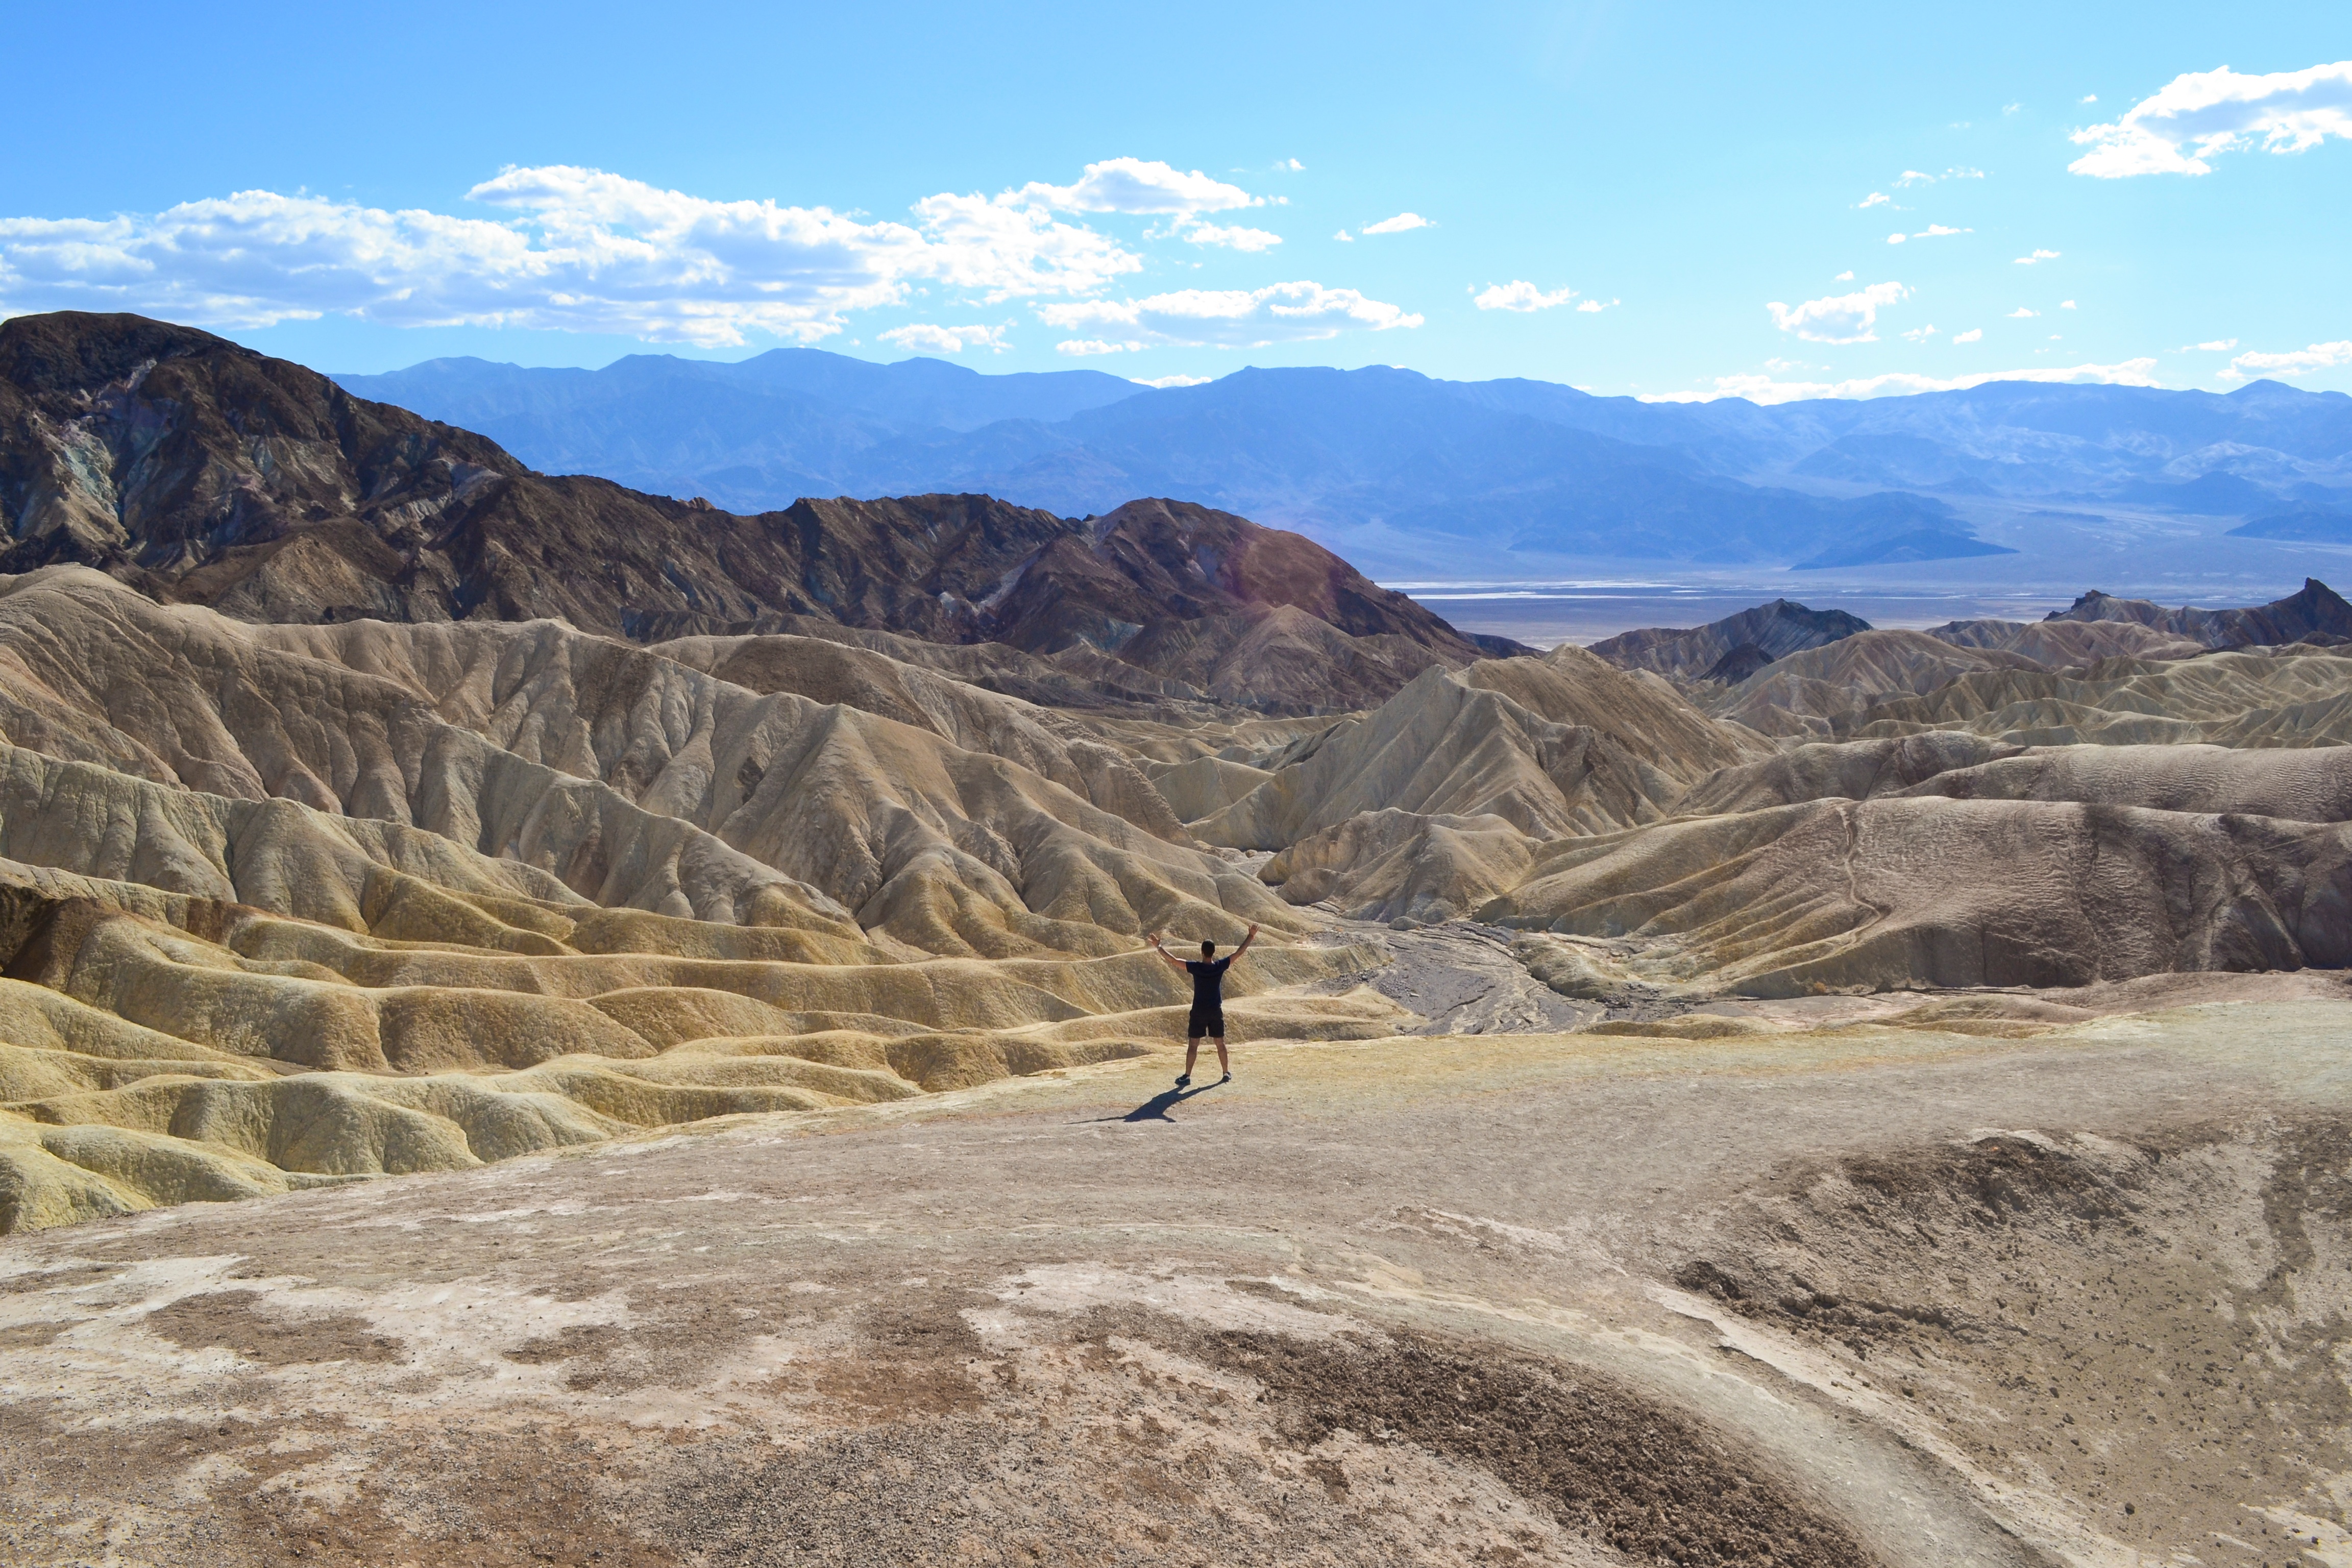
landscape, wilderness, mountain, trail, desert, valley, ridge, geology, badlands, plateau, ecosystem, wadi, steppe, landform, natural environment, geographical feature, mountainous landforms